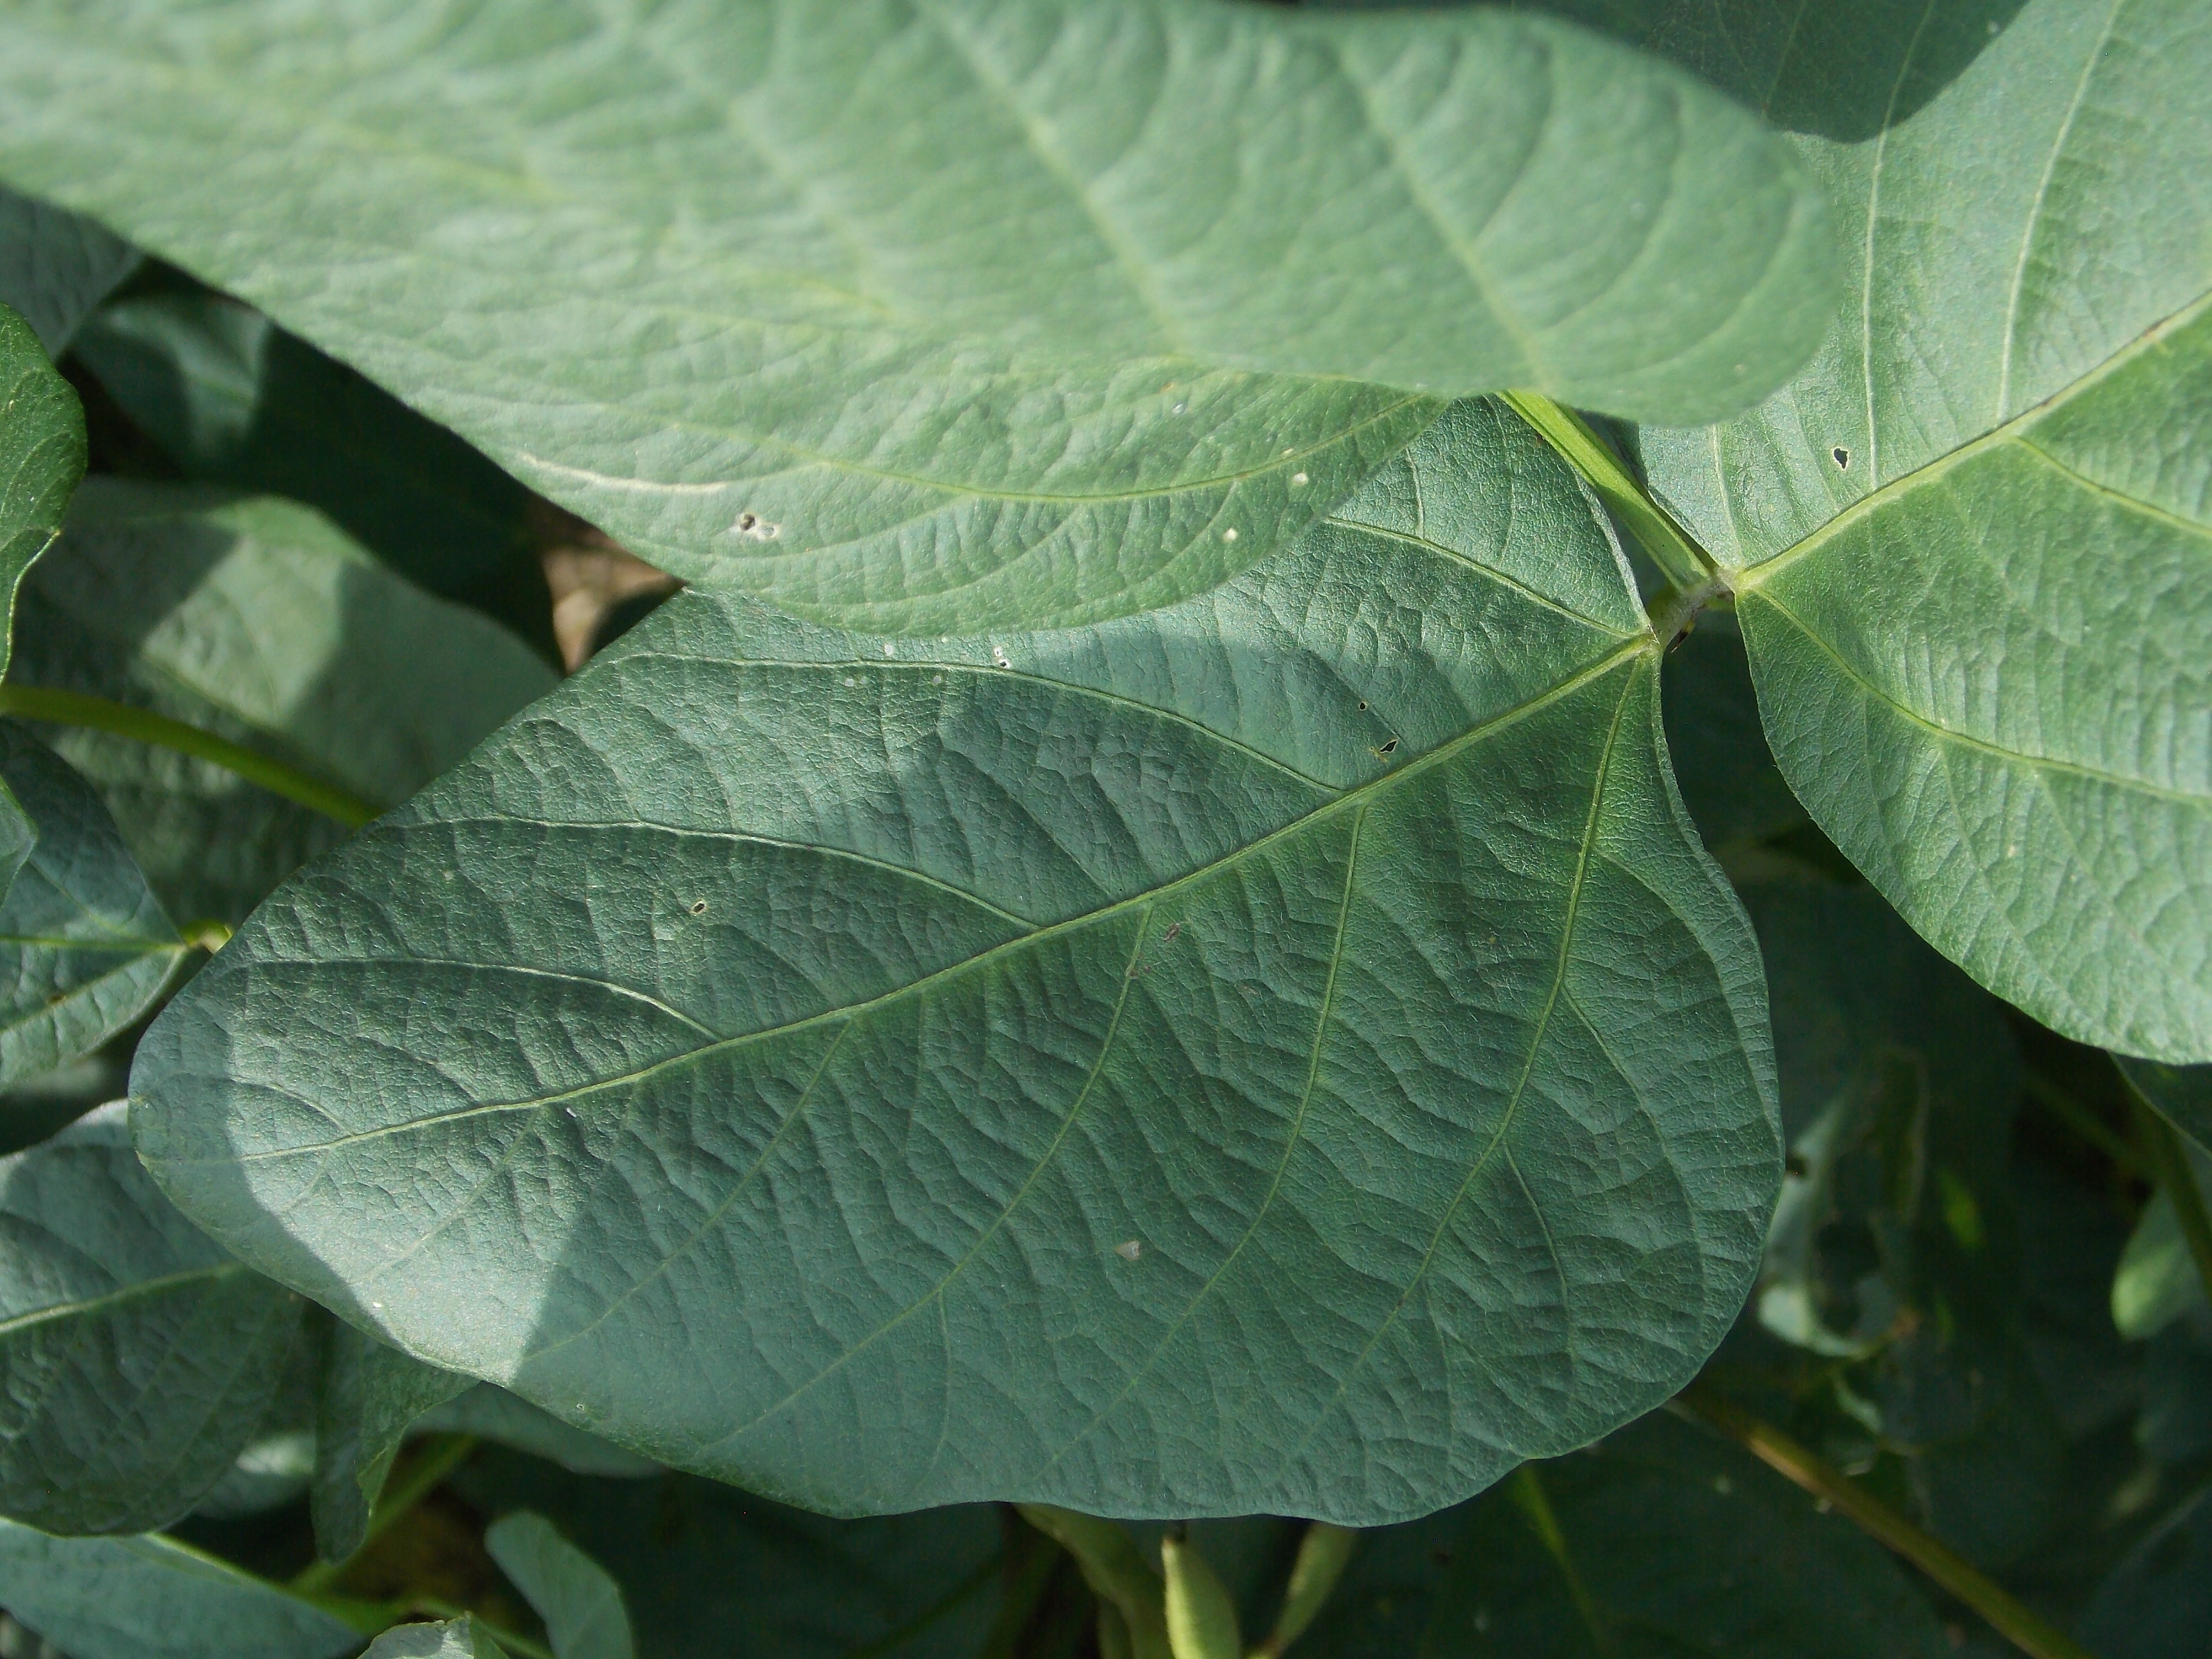
Label: Healthy